Object Desktop

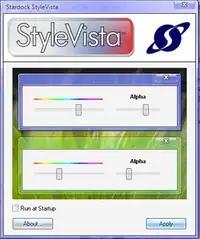
StyleVista adjusting window borders

An occasional complaint with the subscription model is that a subscriber's favourite component has not been updated recently, or may be left in beta for a long time. On the other hand, popular components such as "WindowBlinds" tend to be frequently updated, with beta releases every week or two, release versions with new features every few months, and major version changes every year or so.